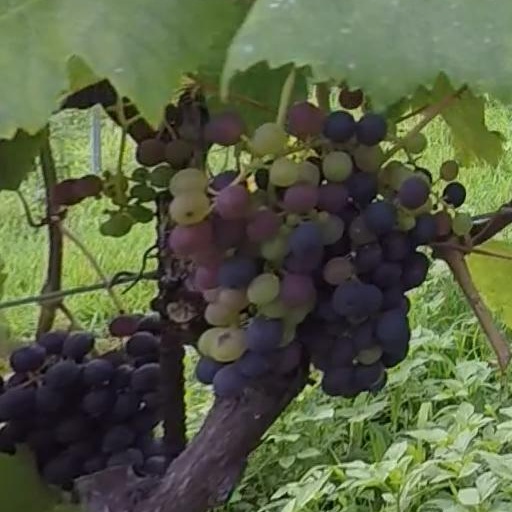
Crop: grape